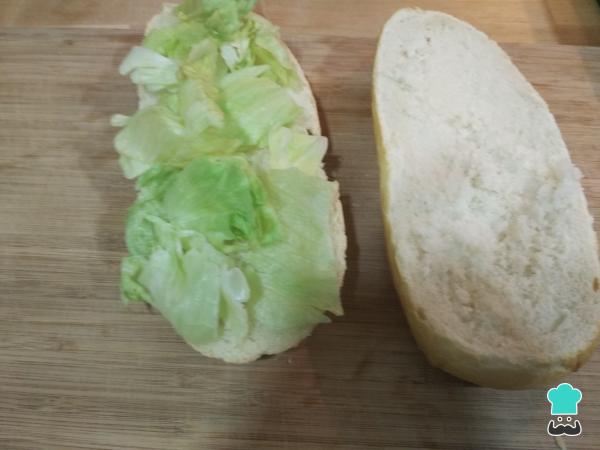
Por otra parte, abrimos el pan por la mitad y colocamos la lechuga lavada en una de las rebanadas. Para esta receta se pueden utilizar distintas lechugas. Nosotros nos hemos decantado por la iceberg.